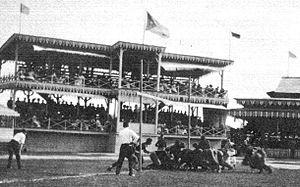
photo du Bacardi Bowl de 1907
Le Bacardi Bowl fut un match annuel d'après-saison régulière de football américain et de niveau universitaire qui se jouait à Cuba dans le "La Tropical Stadium" de La Havane. Il s'agissait à l'époque de l'événement sportif annuel culminant de Cuba. Les cinq premières éditions ont opposé une équipe issue des universités américaines à une équipe universitaire cubaine voire à un club sportif cubain. Les matchs de 1937 et 1938 furent respectivement connus sous les sobriquets de Bacardi Bowl et de Rhumba Bowl et celui de 1946 fut le plus souvent considéré comme le premier des Cigar Bowls.